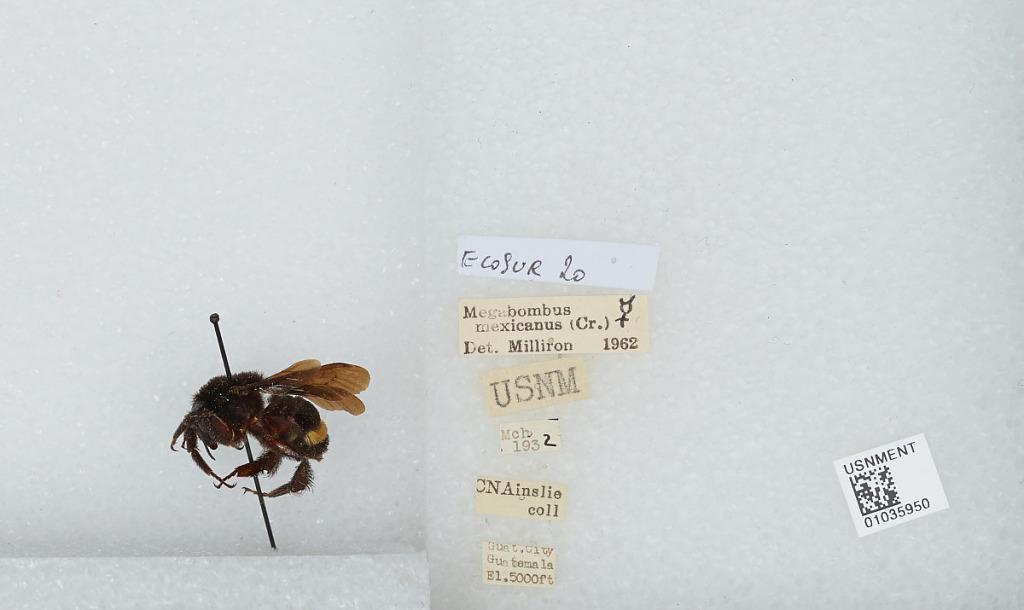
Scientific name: Bombus (Fervidobombus) mexicanus Cresson
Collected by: C. Ainslie
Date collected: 1932-3-
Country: Guatemala
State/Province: Guatemala
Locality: Guatemala City
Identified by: Milliron